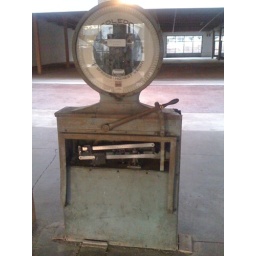
The clock tower building in Chelsea has a big open space for lease. Inside there's a big old industrial scale.